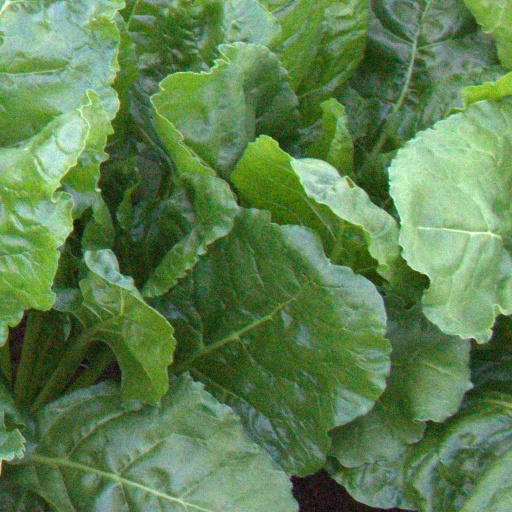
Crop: sugar beet